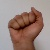
The image shows a hand gesture representing the letter 'A' in Indian Sign Language.